Superman: True Brit

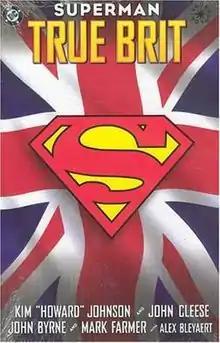
Cover of "Superman: True Brit", first published on Oct 30, 2004.

Superman: True Brit is a DC Comics "Elseworlds" comic first published in 2004 in the United States, and by Titan Books in the UK. Written by John Cleese and Kim Howard Johnson, with art by John Byrne and Mark Farmer, it reimagines the origin of Superman, by considering how Clark Kent's upbringing would be different if his spaceship had crashed in Weston-super-Mare in England instead of the fictional town of Smallville in Kansas, America.